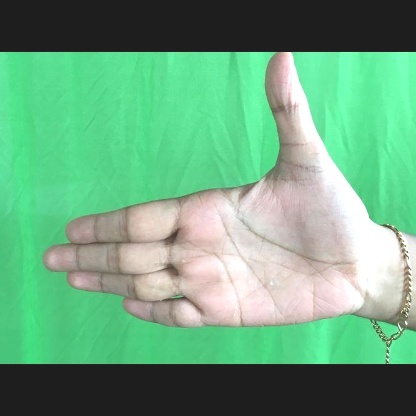
Mudra: Ardhachandran